Divya Singh

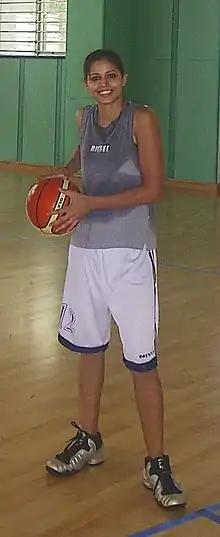

Divya Singh (Hindi:'दिव्या सिंह') (born 21 July 1982) is former captain of the Indian National Women's Basketball Team. Singh led the Indian women's basketball team at the 2006 Melbourne Commonwealth Games. She is known for her game skills, leadership qualities, academic strength and personality. She has done sports management at the University of Delaware, Newark, Delaware, (UD) in the year 2008 to 2010 and worked as a Women's basketball assistant coach for UD. She was assistant coach of the Under 16 Indian Men's basketball team which participated in Vietnam 2011. She was the assistant coach of the Indian Men's team when India won the bronze medal in Lusophony Games in Goa. She was also a part of the Indian National Women's Basketball Team as an assistant coach in the 17th Asian Games Incheon 2014.